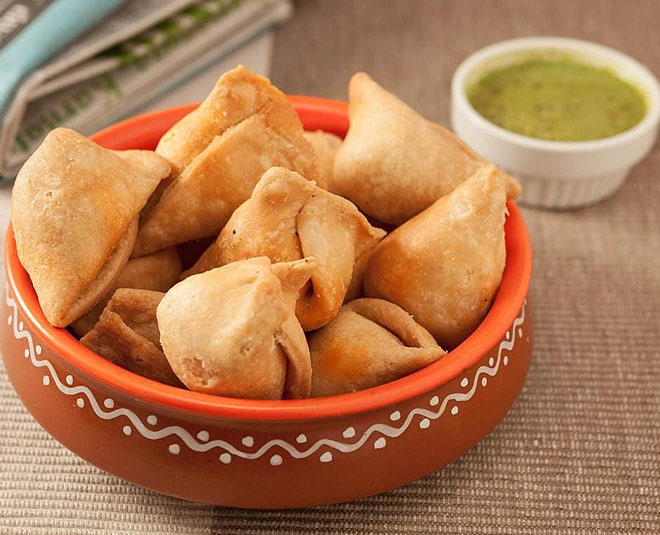
Dish: samosa